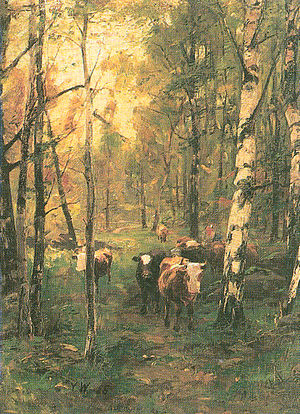
Önningebykolonien / Værker fra kunstnerkolonien
Önningebykolonien var en kunstnerkoloni som var aktiv i Önningeby i Jomala på Åland mellem 1886 og 1914. Kolonien kan beskrives som et svensk-finsk svar på kunstnerkolonien i Skagen i Danmark.